Question: What is the shade of the water?
Tambaya: Menene launin ruwan?
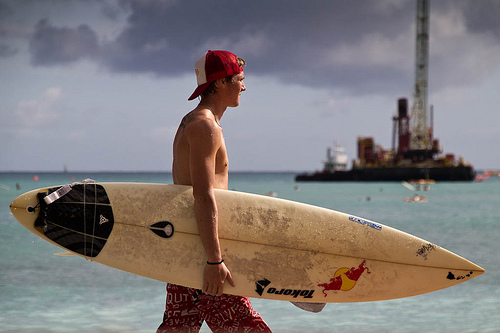
Answer: Blue.
Amsa: Shuɗi.